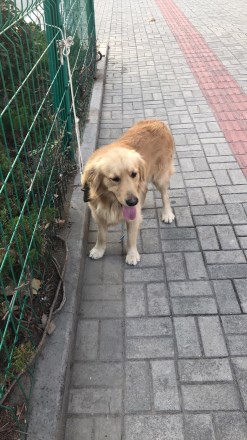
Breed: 5355-n000126-golden_retriever